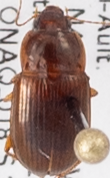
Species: Amara quenseli
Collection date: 2018-07-17
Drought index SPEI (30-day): -0.03
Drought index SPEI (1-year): -0.8
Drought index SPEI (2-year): -0.9